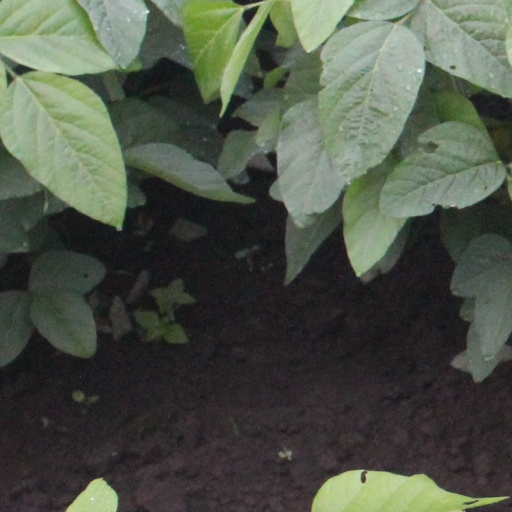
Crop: soybean